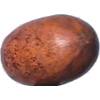
Label: Nut Pecan 1